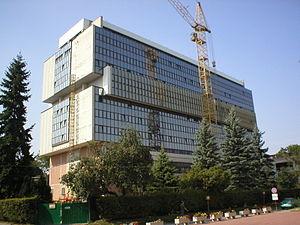
L'université catholique Jean-Paul II de Lublin est une université catholique polonaise sise dans la ville de Lublin.